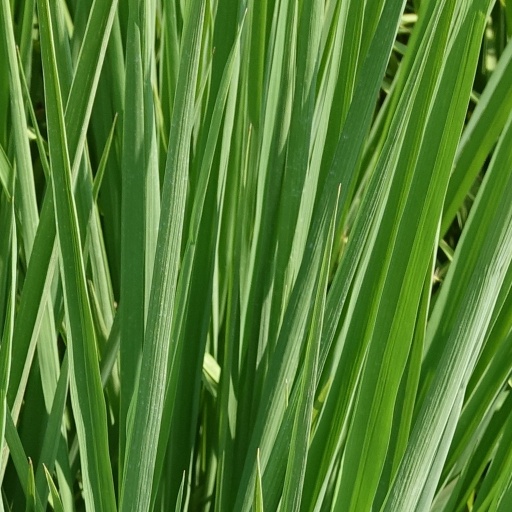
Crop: rice